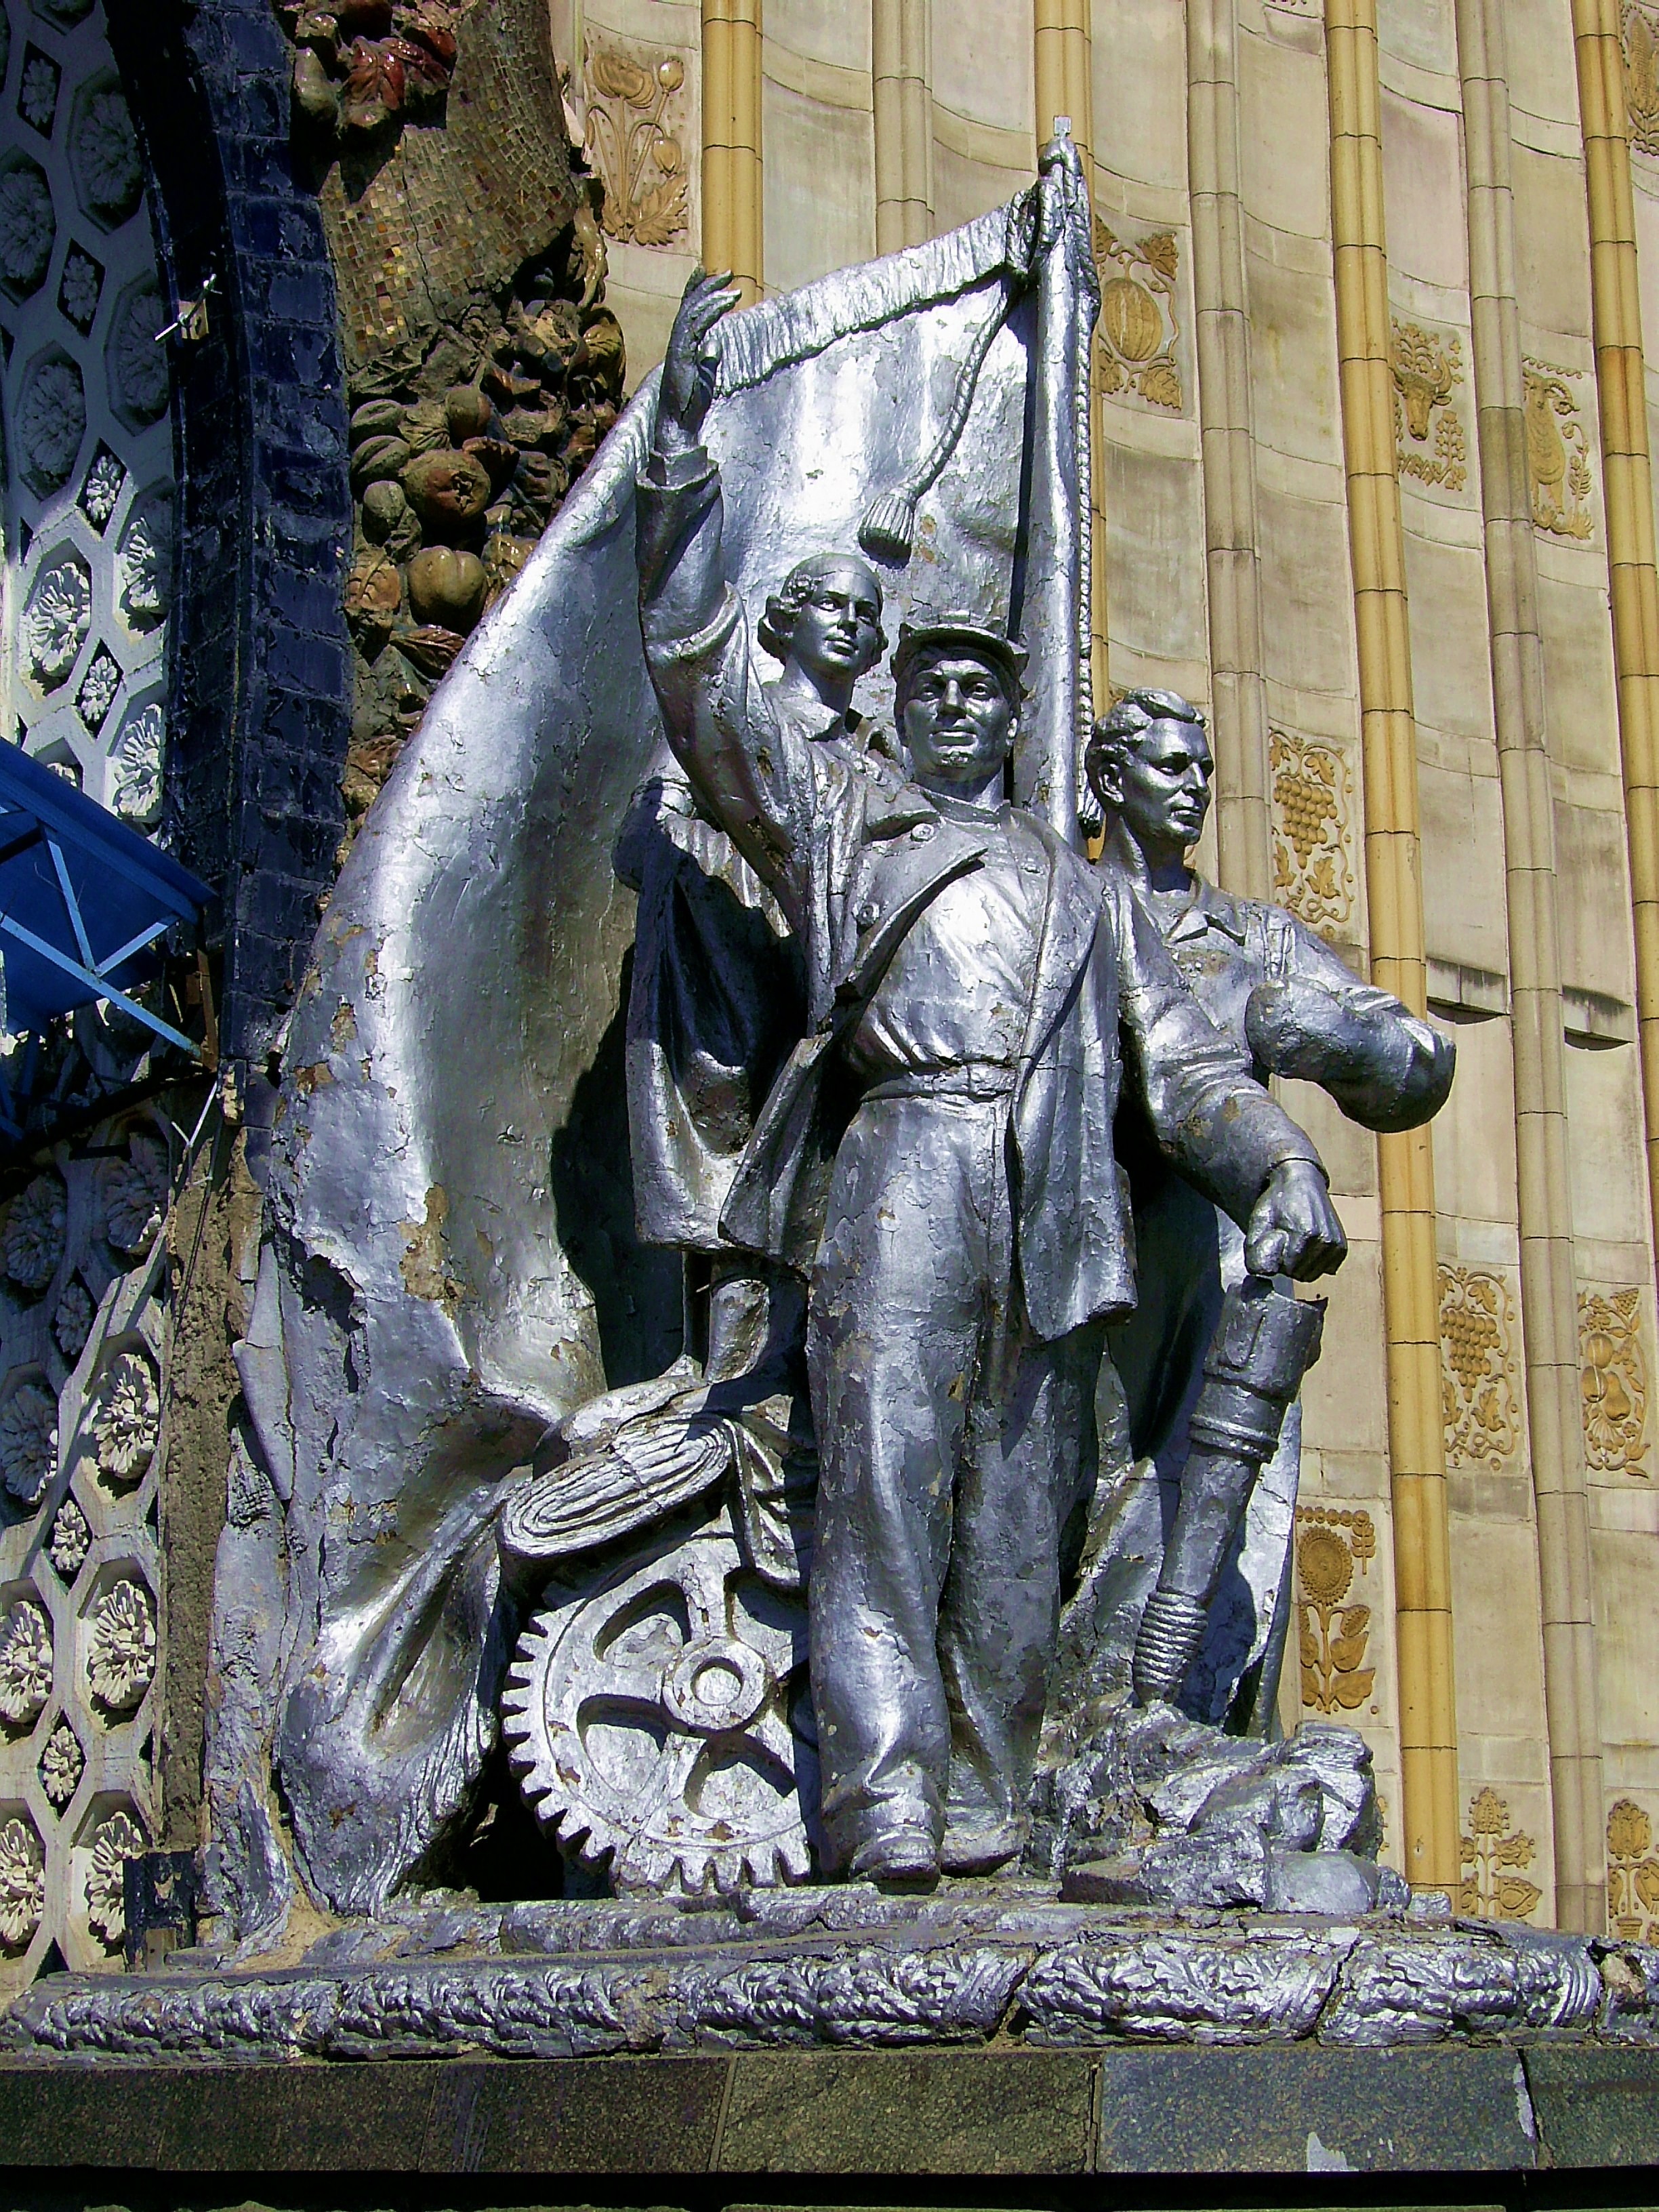
architecture, building, monument, statue, artistic, sculpture, outside, art, temple, fountain, moscow, carving, russia, water feature, mythology, stone carving, ancient history